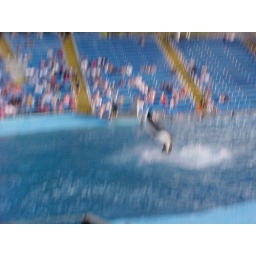
peyton in car seat 1